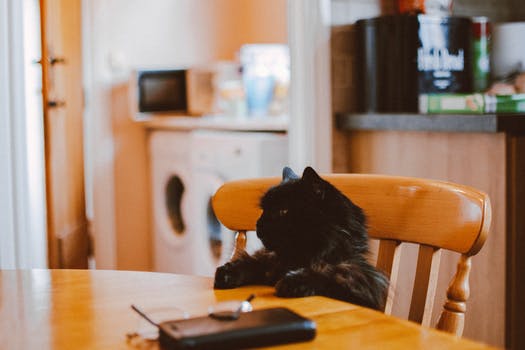
Label: No Watermark